Hal Far Fighter Flight RAF

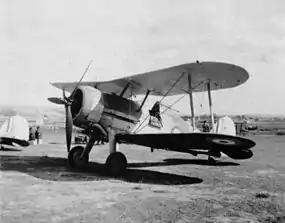
"Faith" (serial number N5520), a Gloster Sea Gladiator Mk I, on the ground at an airfield in Malta, in about September 1940. N5520 is the only surviving Gladiator from the Hal Far Fighter Flight, and was presented to the people of Malta in 1943.

The Hal Far Fighter Flight was a British fighter plane unit formed during the Siege of Malta in 1940, during World War II. For several weeks, the island of Malta was protected by a small force of Gloster Sea Gladiator biplane fighters (subsequently supported by Hawker Hurricanes), based at RAF Hal Far; which was also known as the Fleet Air Arm (FAA) station HMS "Falcon". The flight is the source of the myth, that only three aircraft, named "Faith", "Hope", and "Charity" (N5519, N5520, and N5531) formed the fighter cover for the island. In fact, six aircraft were operational, though not always at the same time; others were used for spare parts. The names "Faith", "Hope", and "Charity" were applied to the aircraft many months later, by a Maltese newspaper.